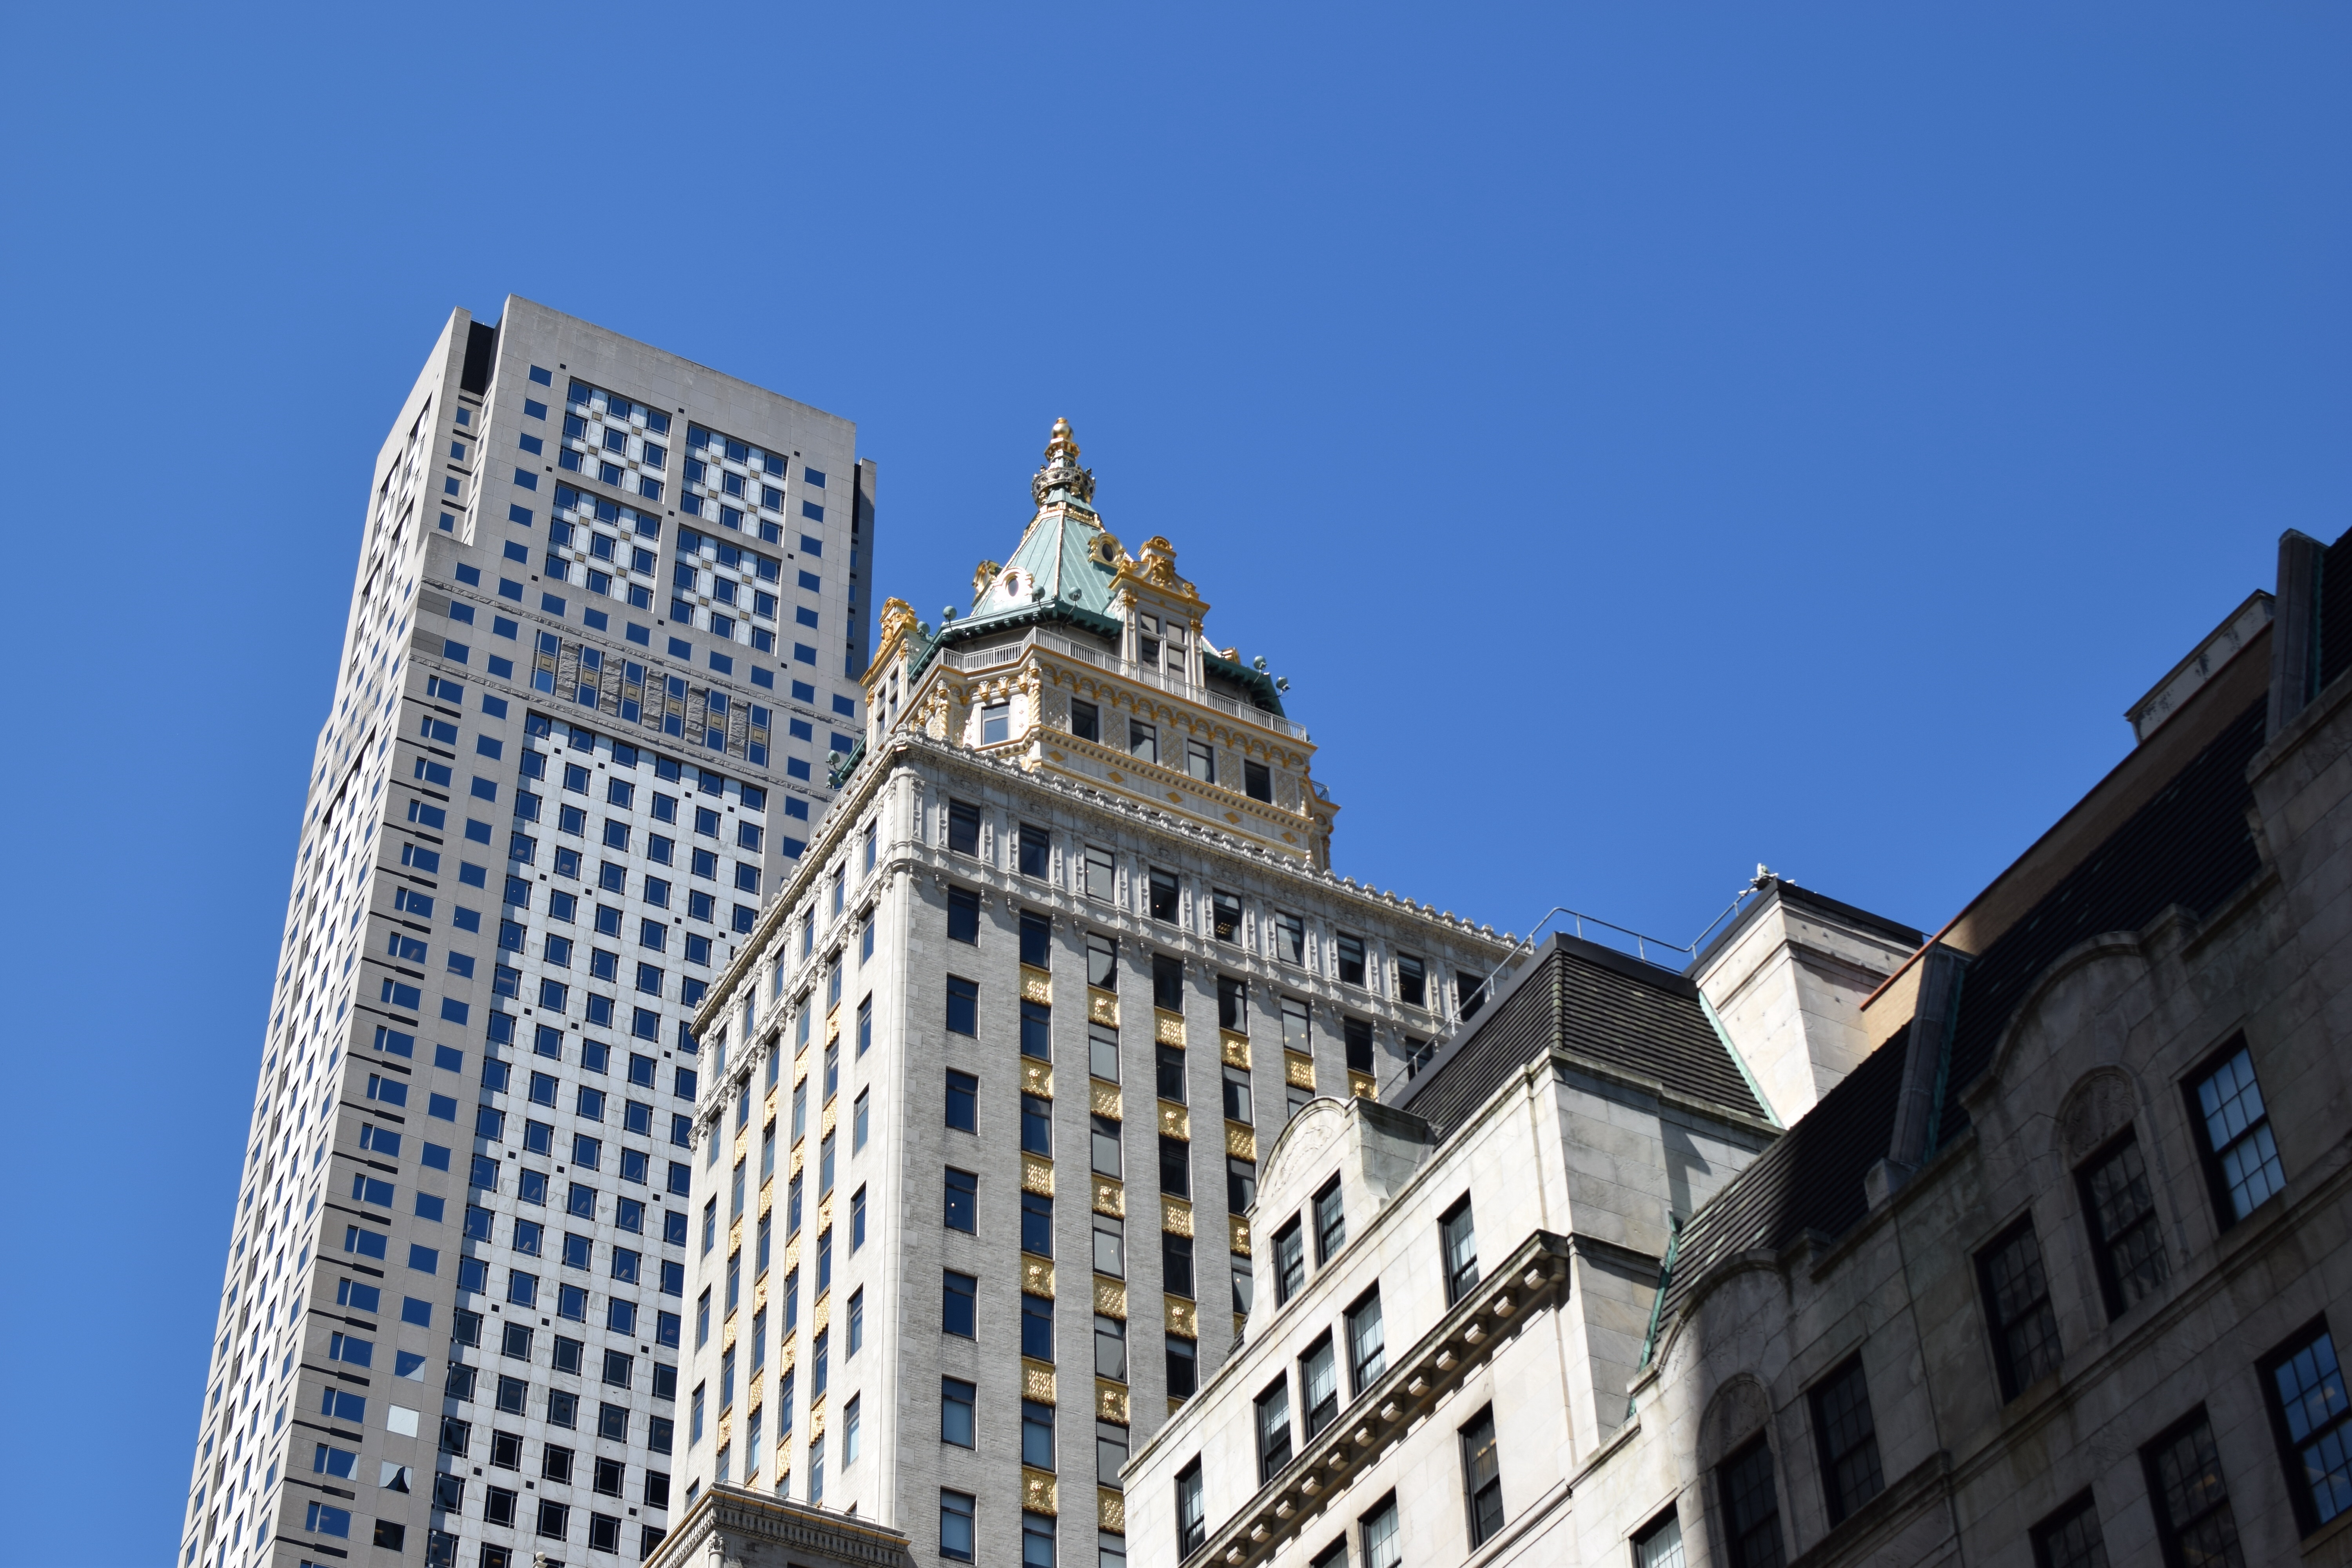
architecture, building, city, skyscraper, new york, cityscape, downtown, tower, landmark, facade, tower block, metropolis, neighbourhood, urban area, residential area, human settlement, metropolitan area, crown bulding, buldin